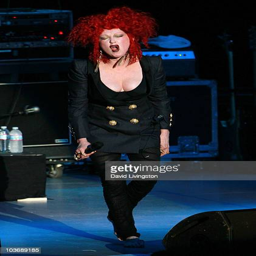
blues artist performs on stage